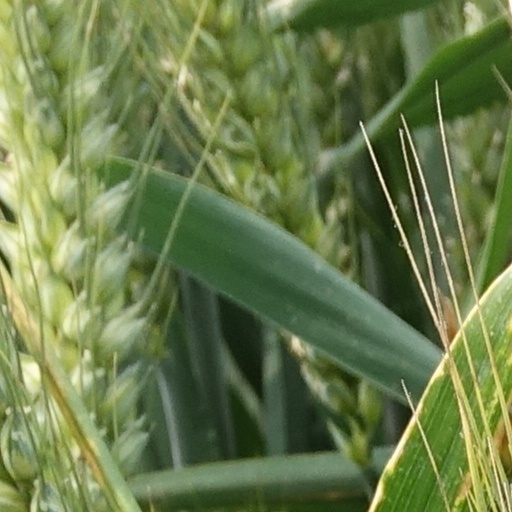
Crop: wheat